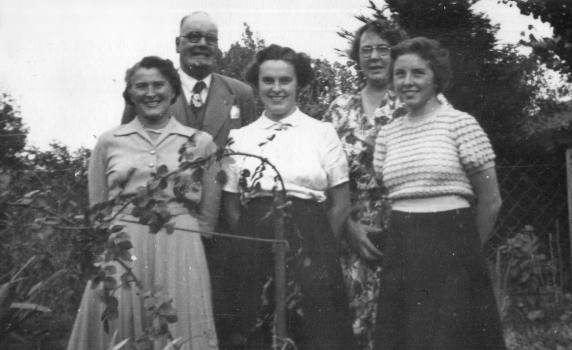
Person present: Yes